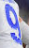
Number: 9